Death Before Dishonor XVI

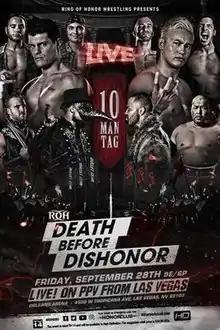

Death Before Dishonor XVI was a two night professional wrestling event produced by Ring of Honor (ROH), which took place on September 28 and 29, 2018, at Orleans Arena in Paradise, Nevada. The first night was a pay-per-view broadcast, while night two was a set of TV tapings for the company's flagship program "Ring of Honor Wrestling".